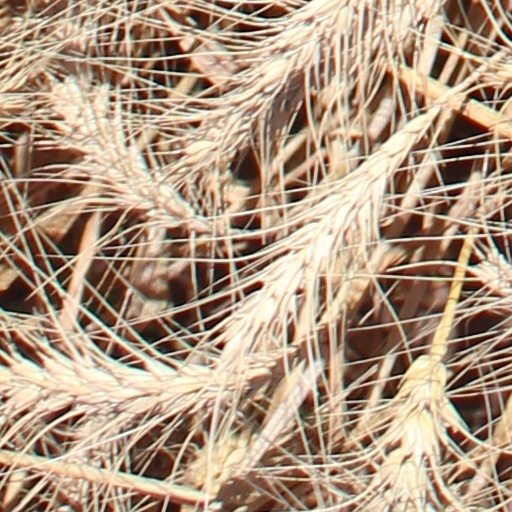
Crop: wheat